Question: Please indicate a possible affordance area of the boxing_punching_bag that can be used for striking
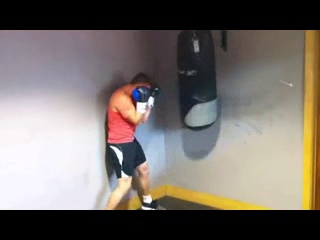
Answer: [177.5, 27, 211.5, 124]